Croatian Republican Peasant Party (1945)

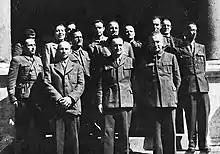
Franjo Gaži (front, left) was the vice-president in the Government of Croatia led by Vladimir Bakarić (front, centre) in April 1945.

The HSS executive committee held its third plenary session in Zagreb on 29–30 June 1945, deciding to emphasise the party's commitment to the establishment of a republic by adopting the old HSS name—the Croatian Republican Peasant Party ("Hrvatska republikanska seljačka stranka", HRSS). The name change was also intended to appeal to those who still held Radić in great esteem. Furthermore, the HRSS issued a statement that the outcome of the national liberation struggle meant achieving of Radić's programme. The People's Front of Yugoslavia (NFJ)—nominally a coalition of nearly all political parties in Yugoslavia, including the HRSS—was established in preparation for the 1945 Yugoslavian parliamentary election. While non-Communist parties in the NFJ hoped for equality, Tito saw the NFJ as a tool to neutralize the political opposition by allying them with the KPJ. Due to the weakness of the non-Communist parties in the NFJ, the KPJ dominated the group. The KPJ also hoped that HRSS participation in the NFJ could offer peasants who did not support the KPJ an acceptable alternative.